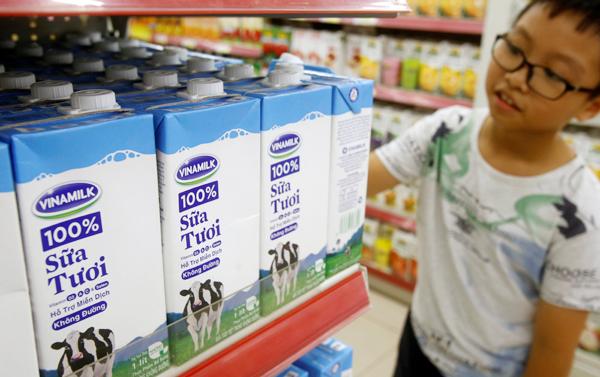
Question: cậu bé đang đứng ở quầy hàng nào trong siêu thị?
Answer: quầy bán sữa